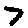
Label: 7